Texas Department of Insurance

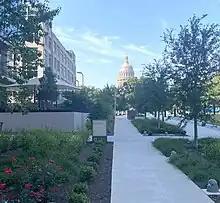
The Barbara Jordan Building's entrance is off of the Texas Capitol Mall, a newly designed pedestrian space.

The Texas Department of Insurance (TDI) regulates insurers and other companies that conduct insurance business in Texas, and assists Texas-based insurance consumers. TDI was founded in 1876 as the Department of Insurance, Statistics and History.